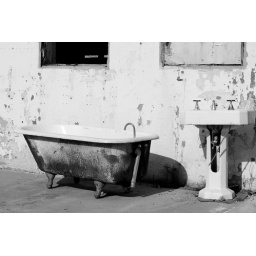
This was sitting against the wall of a barn. It was a photo must!